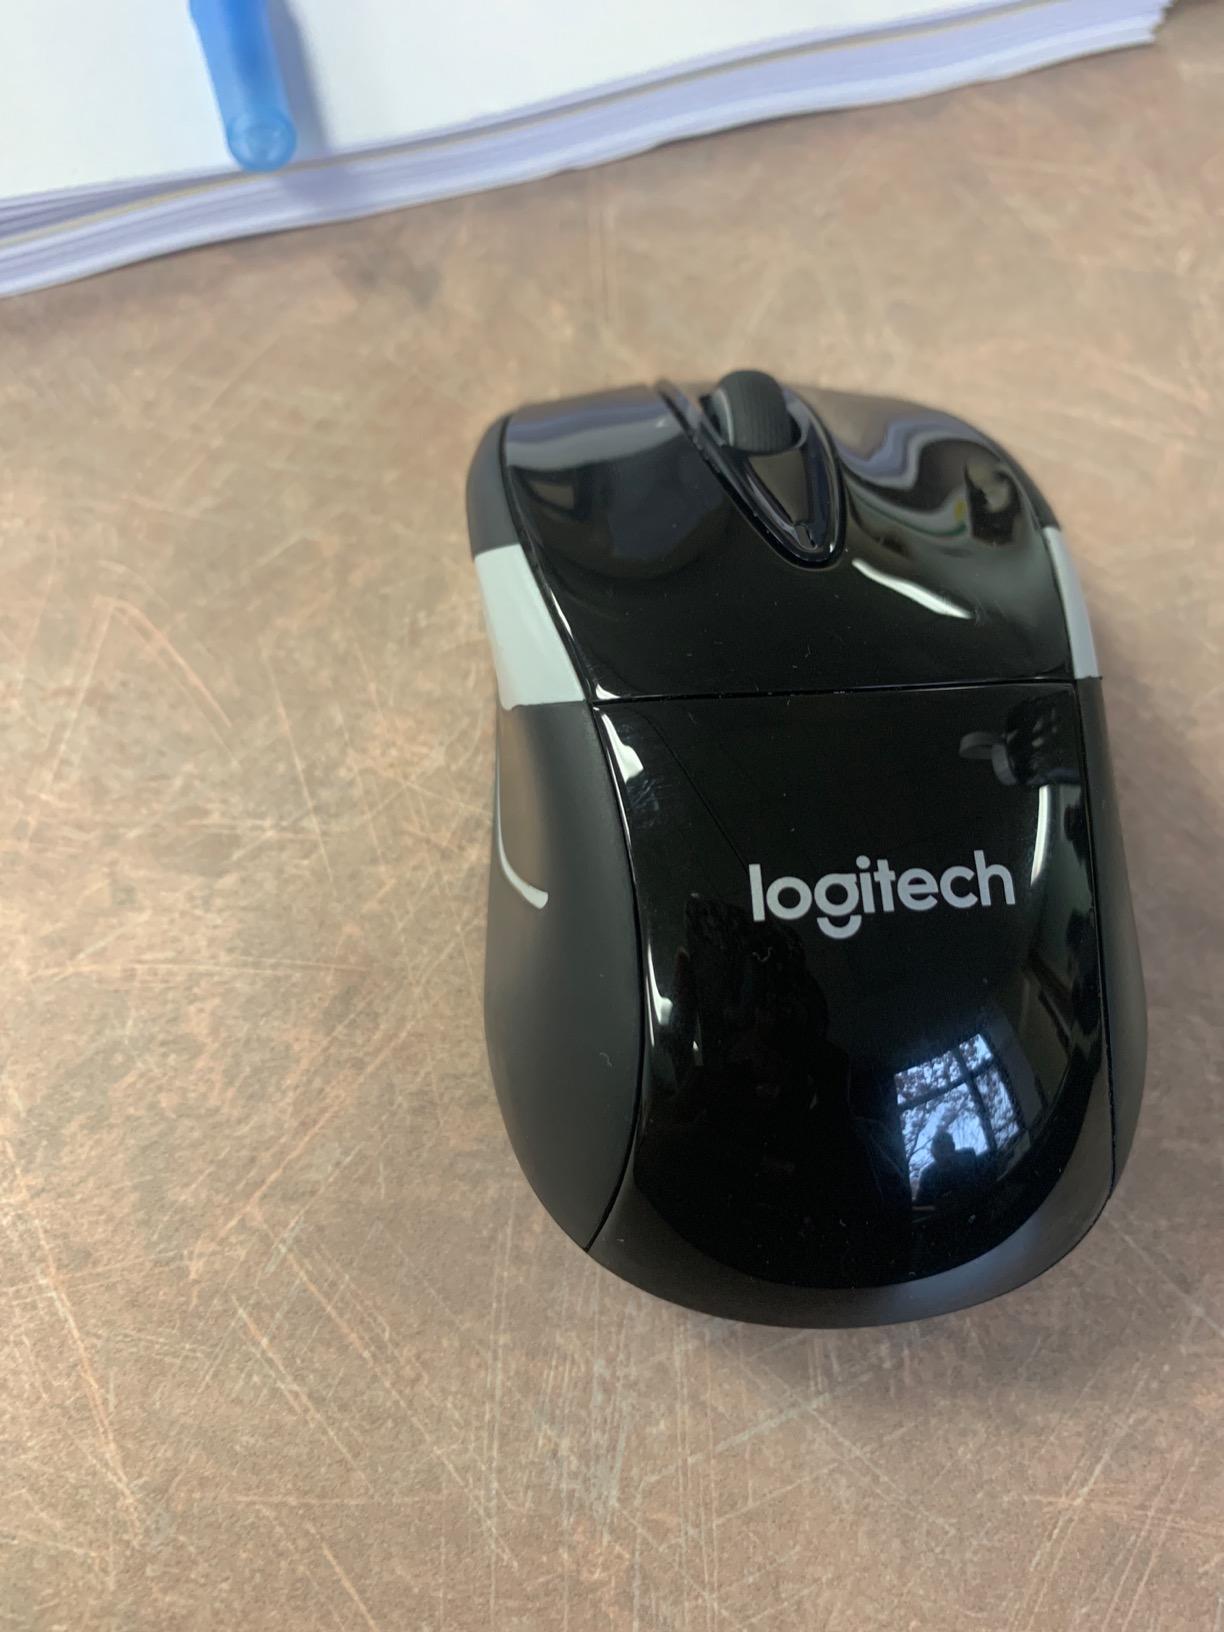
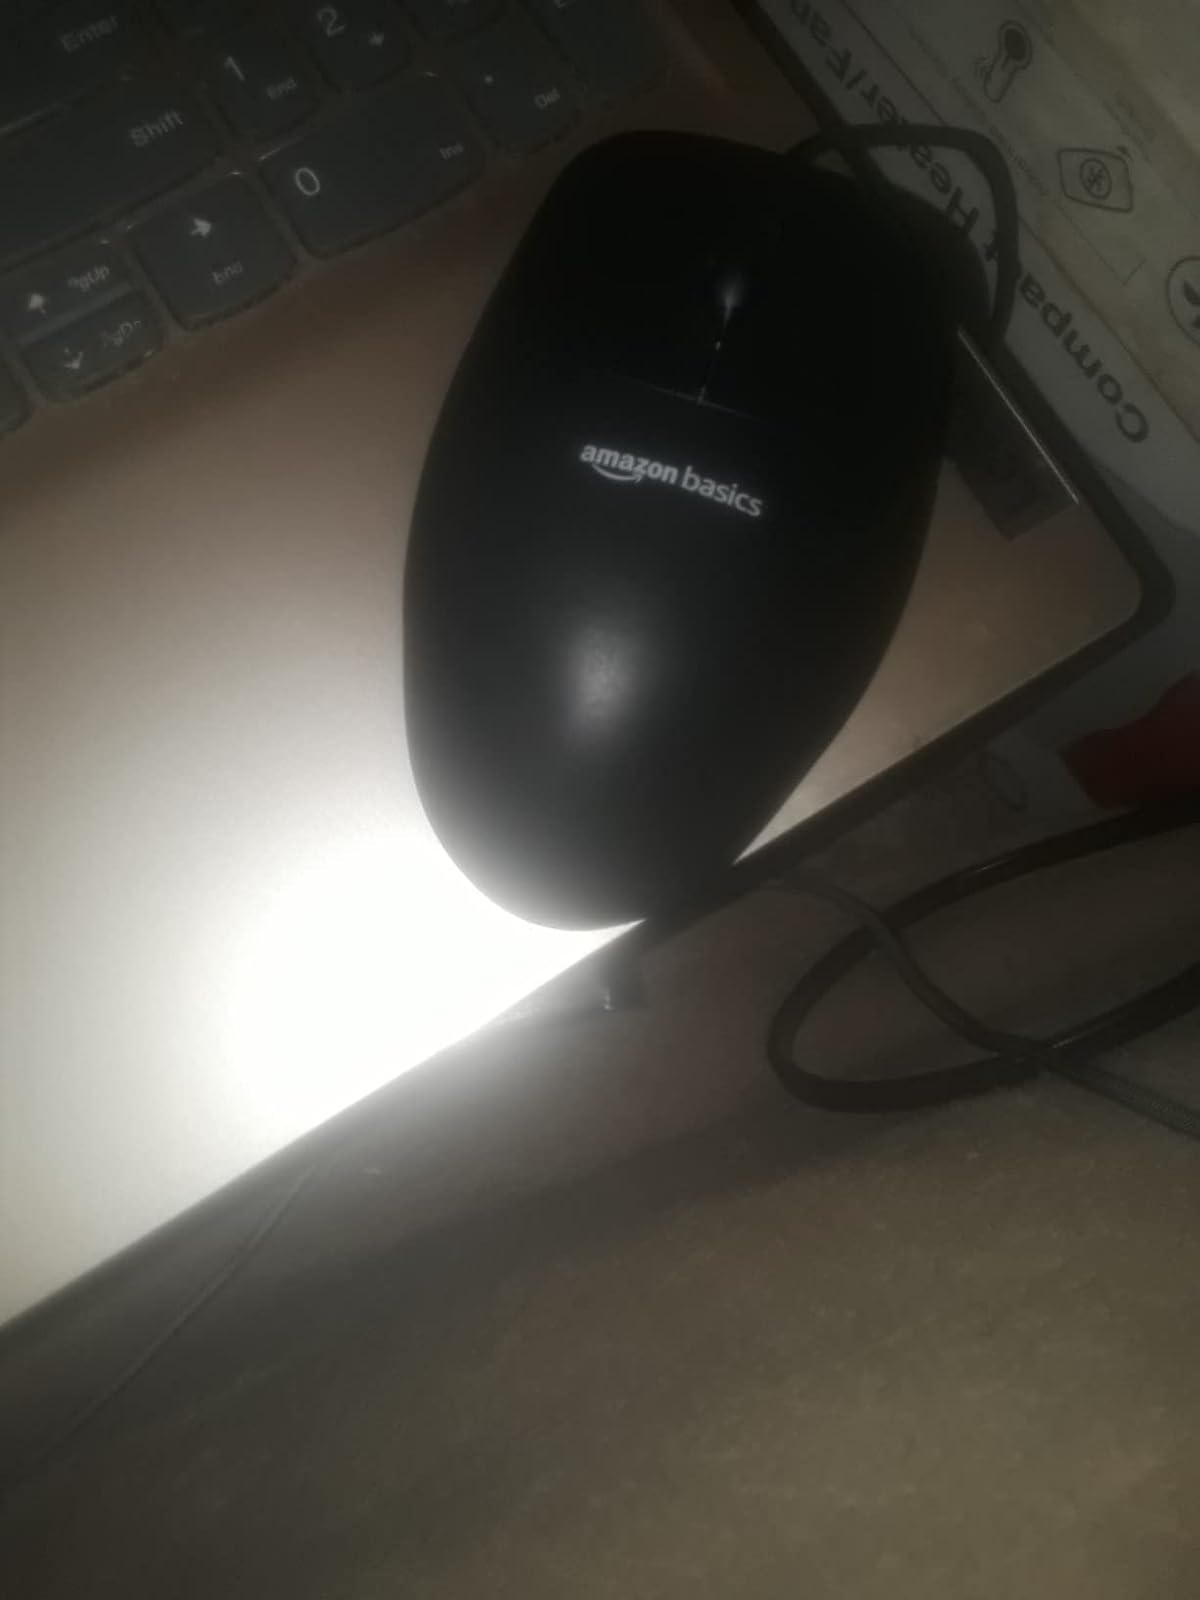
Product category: mouse
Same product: no